Deans Marsh, Victoria

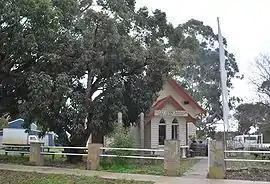
A former church at Deans Marsh

Deans Marsh is a town in Victoria, Australia, located inland from Lorne. At the 2016 census, Deans Marsh had a population of 269. Deans Marsh is part of the Otway Harvest Trail, with the Pennyroyal Raspberry Farm and the Gentle Annie Berry Gardens nearby. There are three wineries in the area - Blakes Estate, Alt Road and Heroes Vineyard. The Store is located in the centre of the town, servicing locals and tourists with provisions, local produce, alcohol and a cafe. The Deans Marsh Community Cottage is the local Neighbourhood House that provides the community with weekly health and wellbeing classes including Yoga & Pilates; skills workshops, a monthly Community Dinner and annual events including the Deans Marsh Festival. Also located in Deans Marsh is Yan Yan Gurt West, a sheep farm known for its 1880s woolshed and innovative practices in regenerative agriculture and agroforestry.